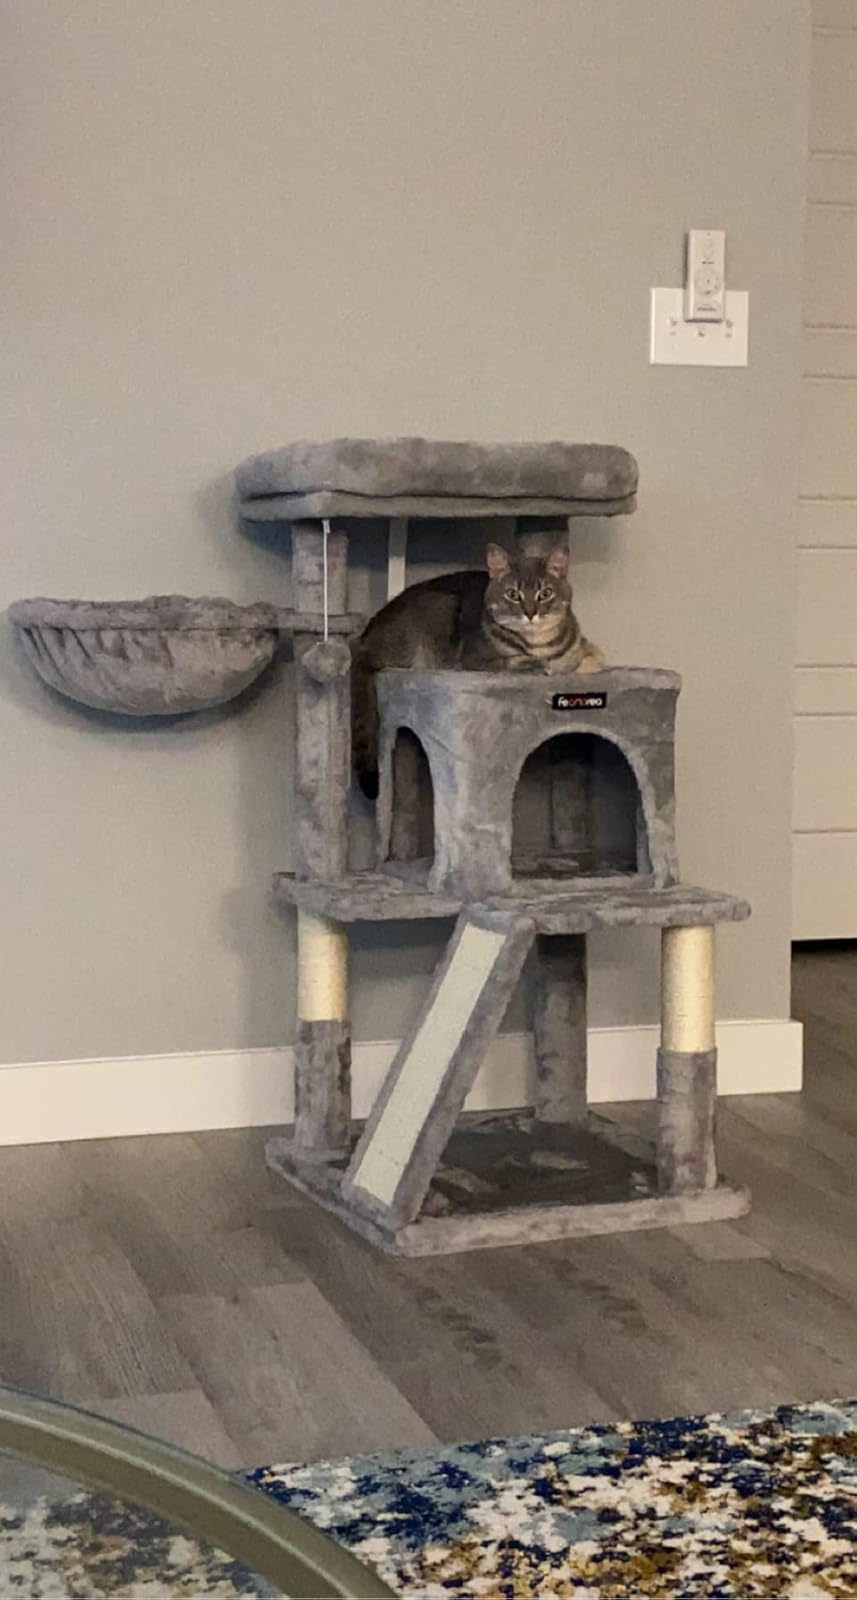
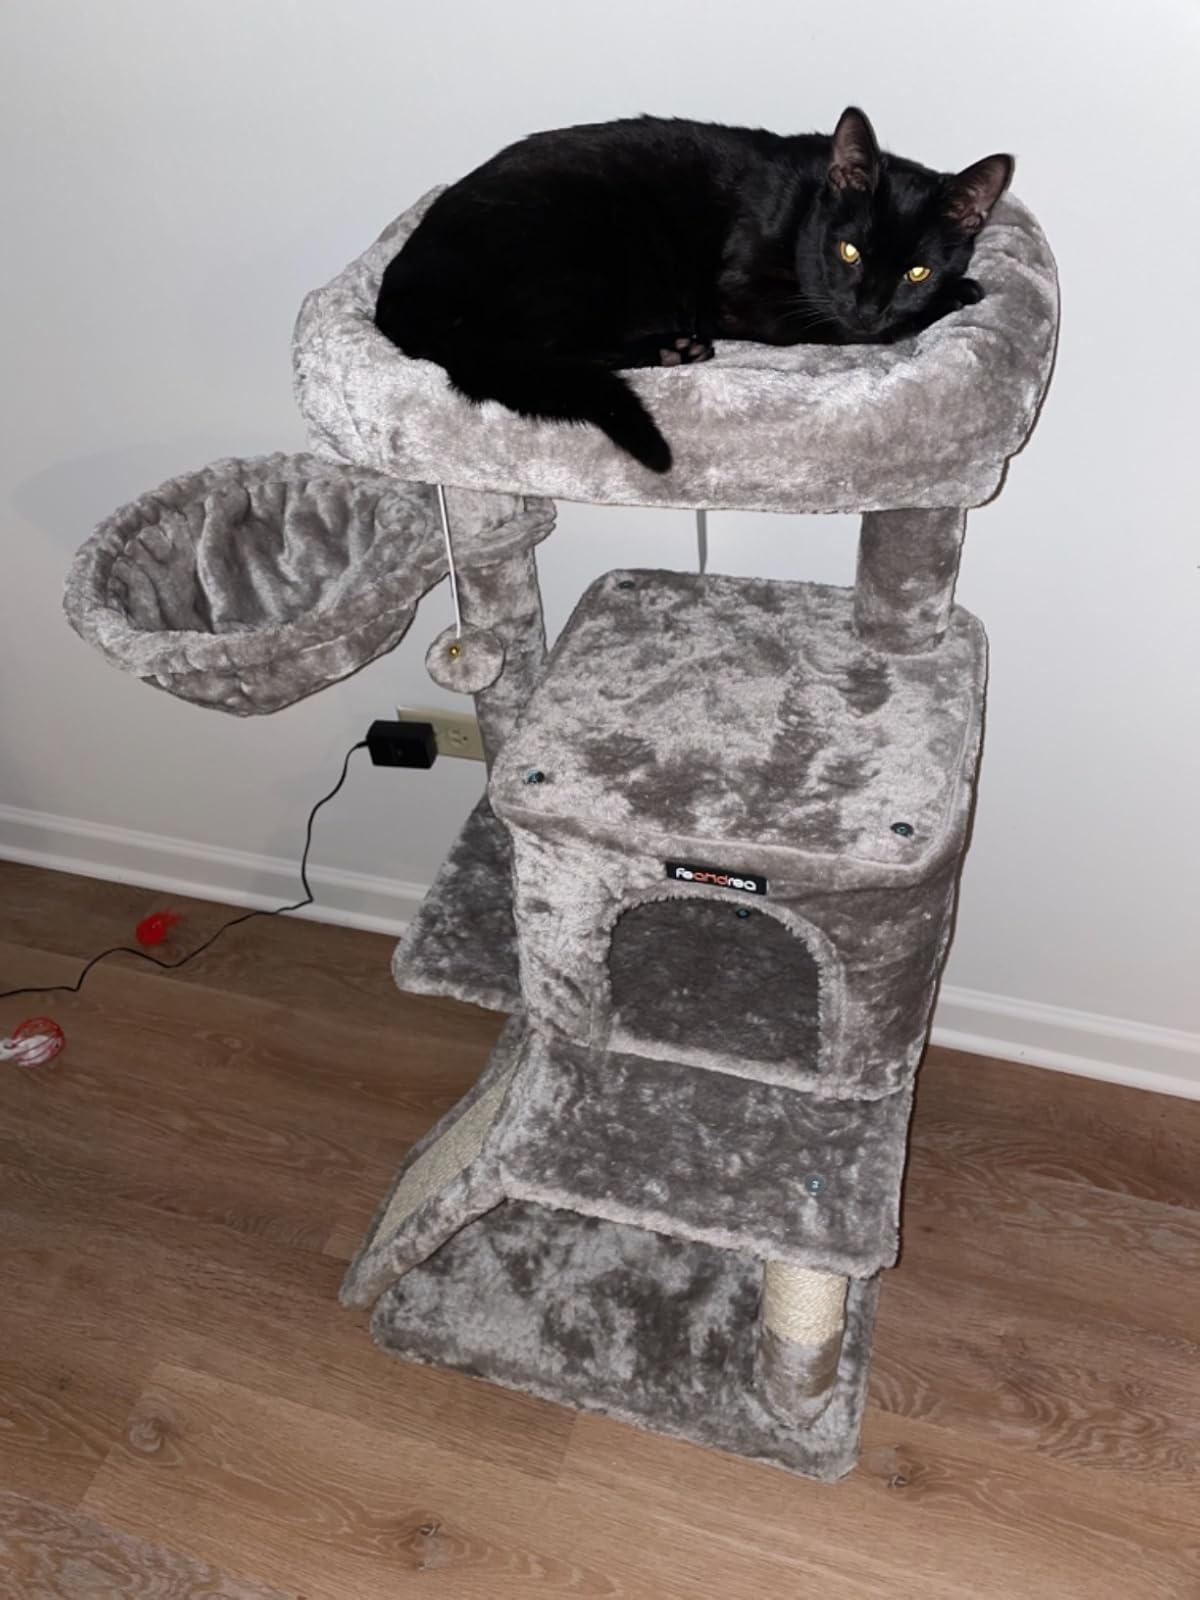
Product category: items_cat tree
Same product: yes